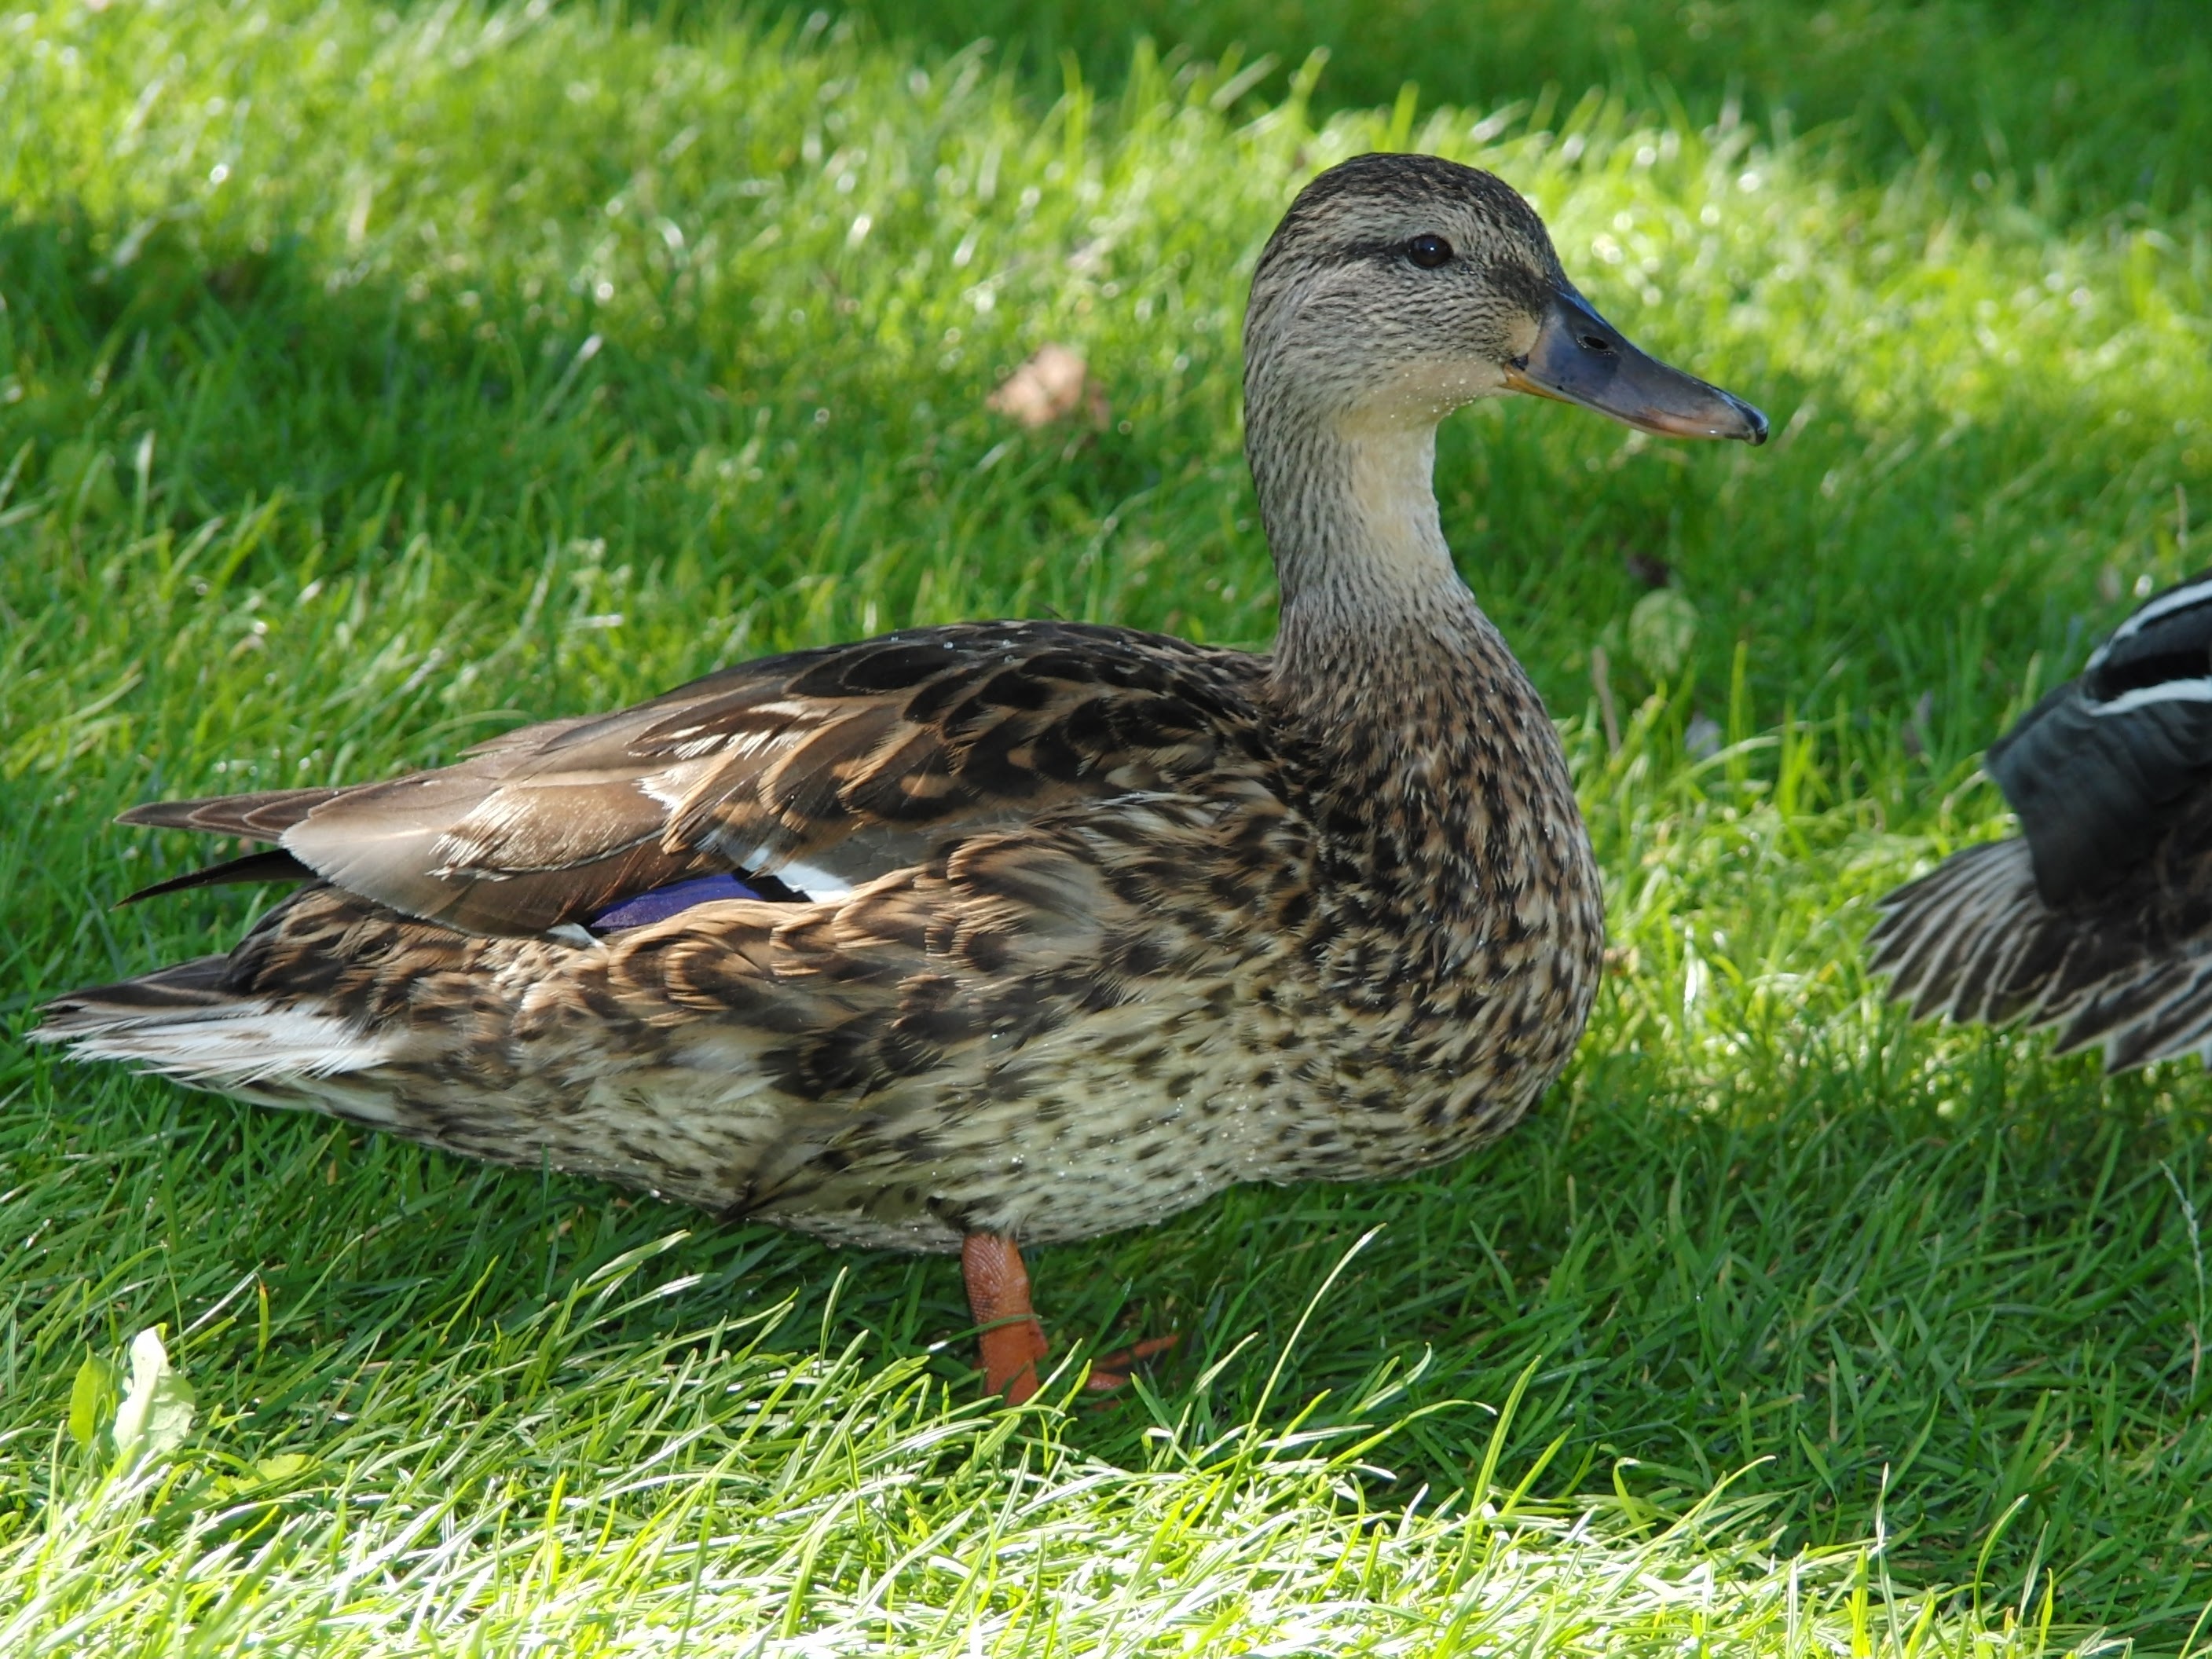
nature, bird, meadow, wildlife, beak, fauna, plumage, poultry, duck, animals, goose, vertebrate, waterfowl, water bird, mallard, canard, duck on meadow, ducks geese and swans